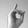
ASL letter: D